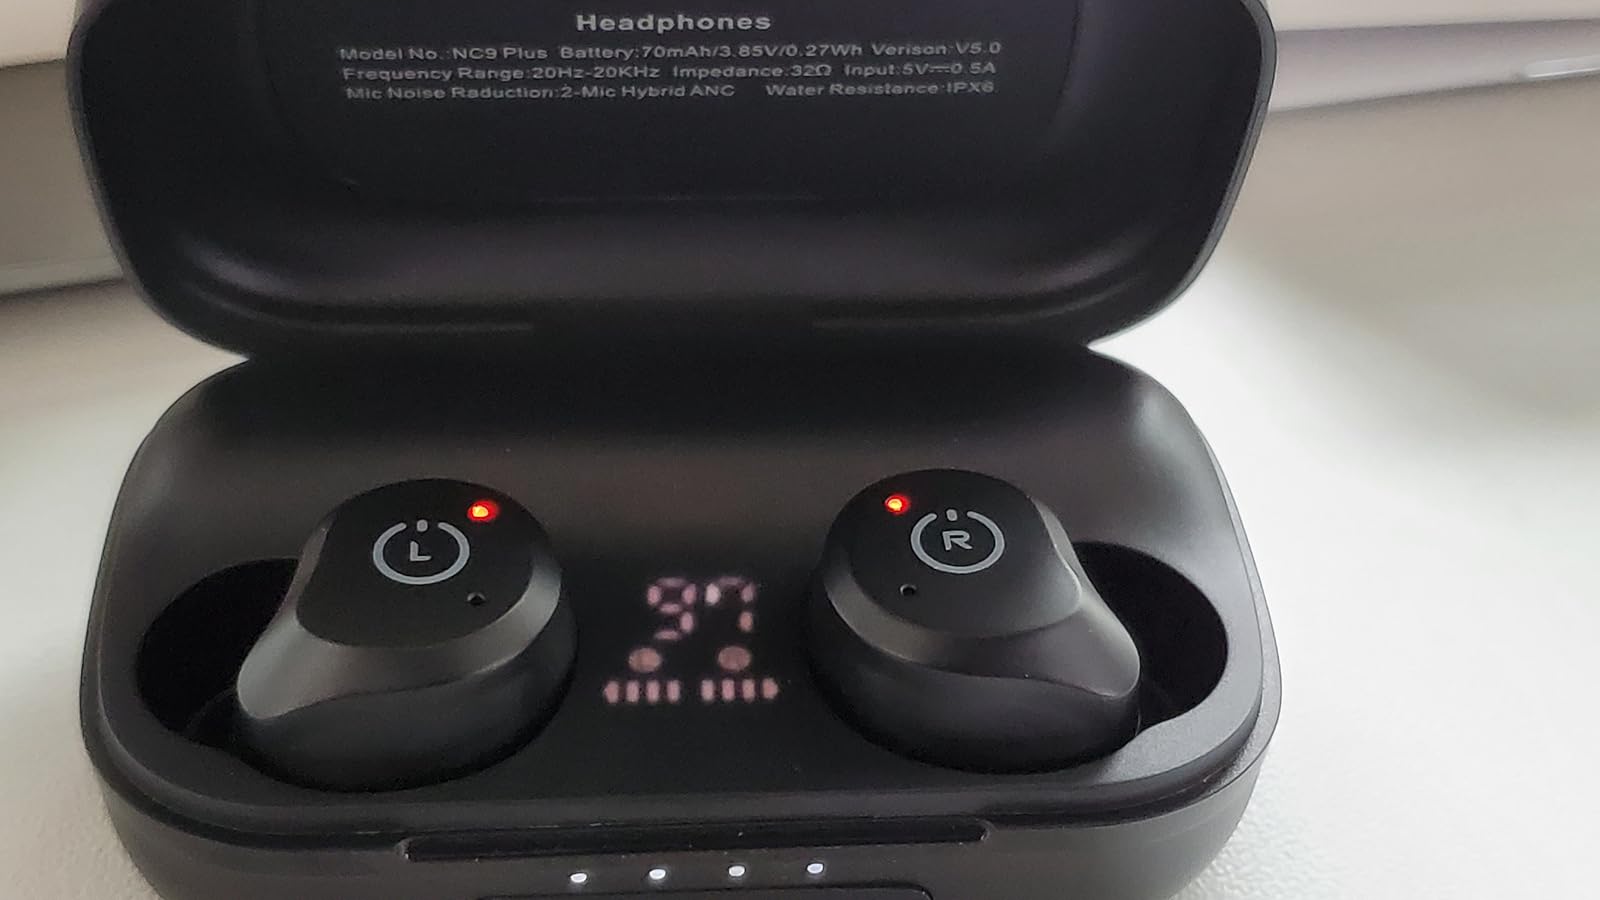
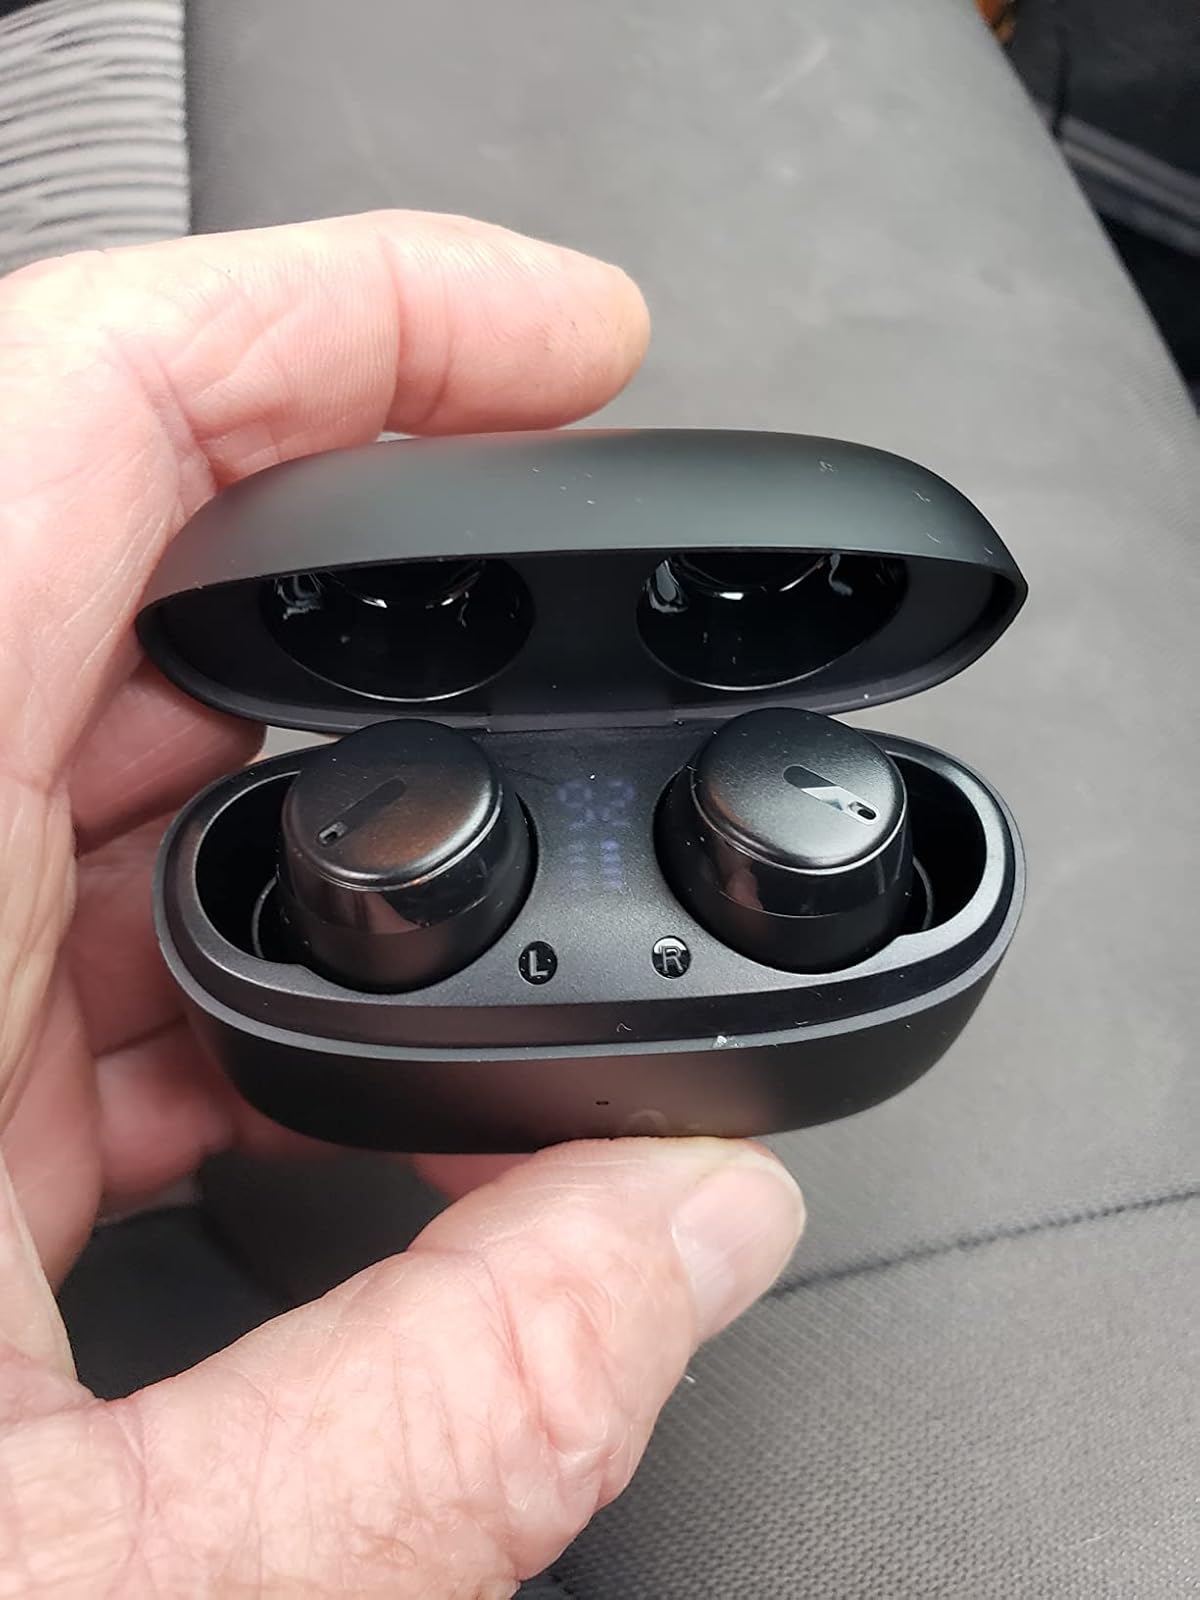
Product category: earbuds
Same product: no